Beauville, Haute-Garonne

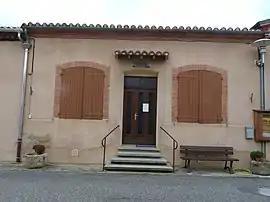
The town hall in Beauville

Beauville (Languedocien: "Bauvila") is a commune in the Haute-Garonne department in southwestern France.